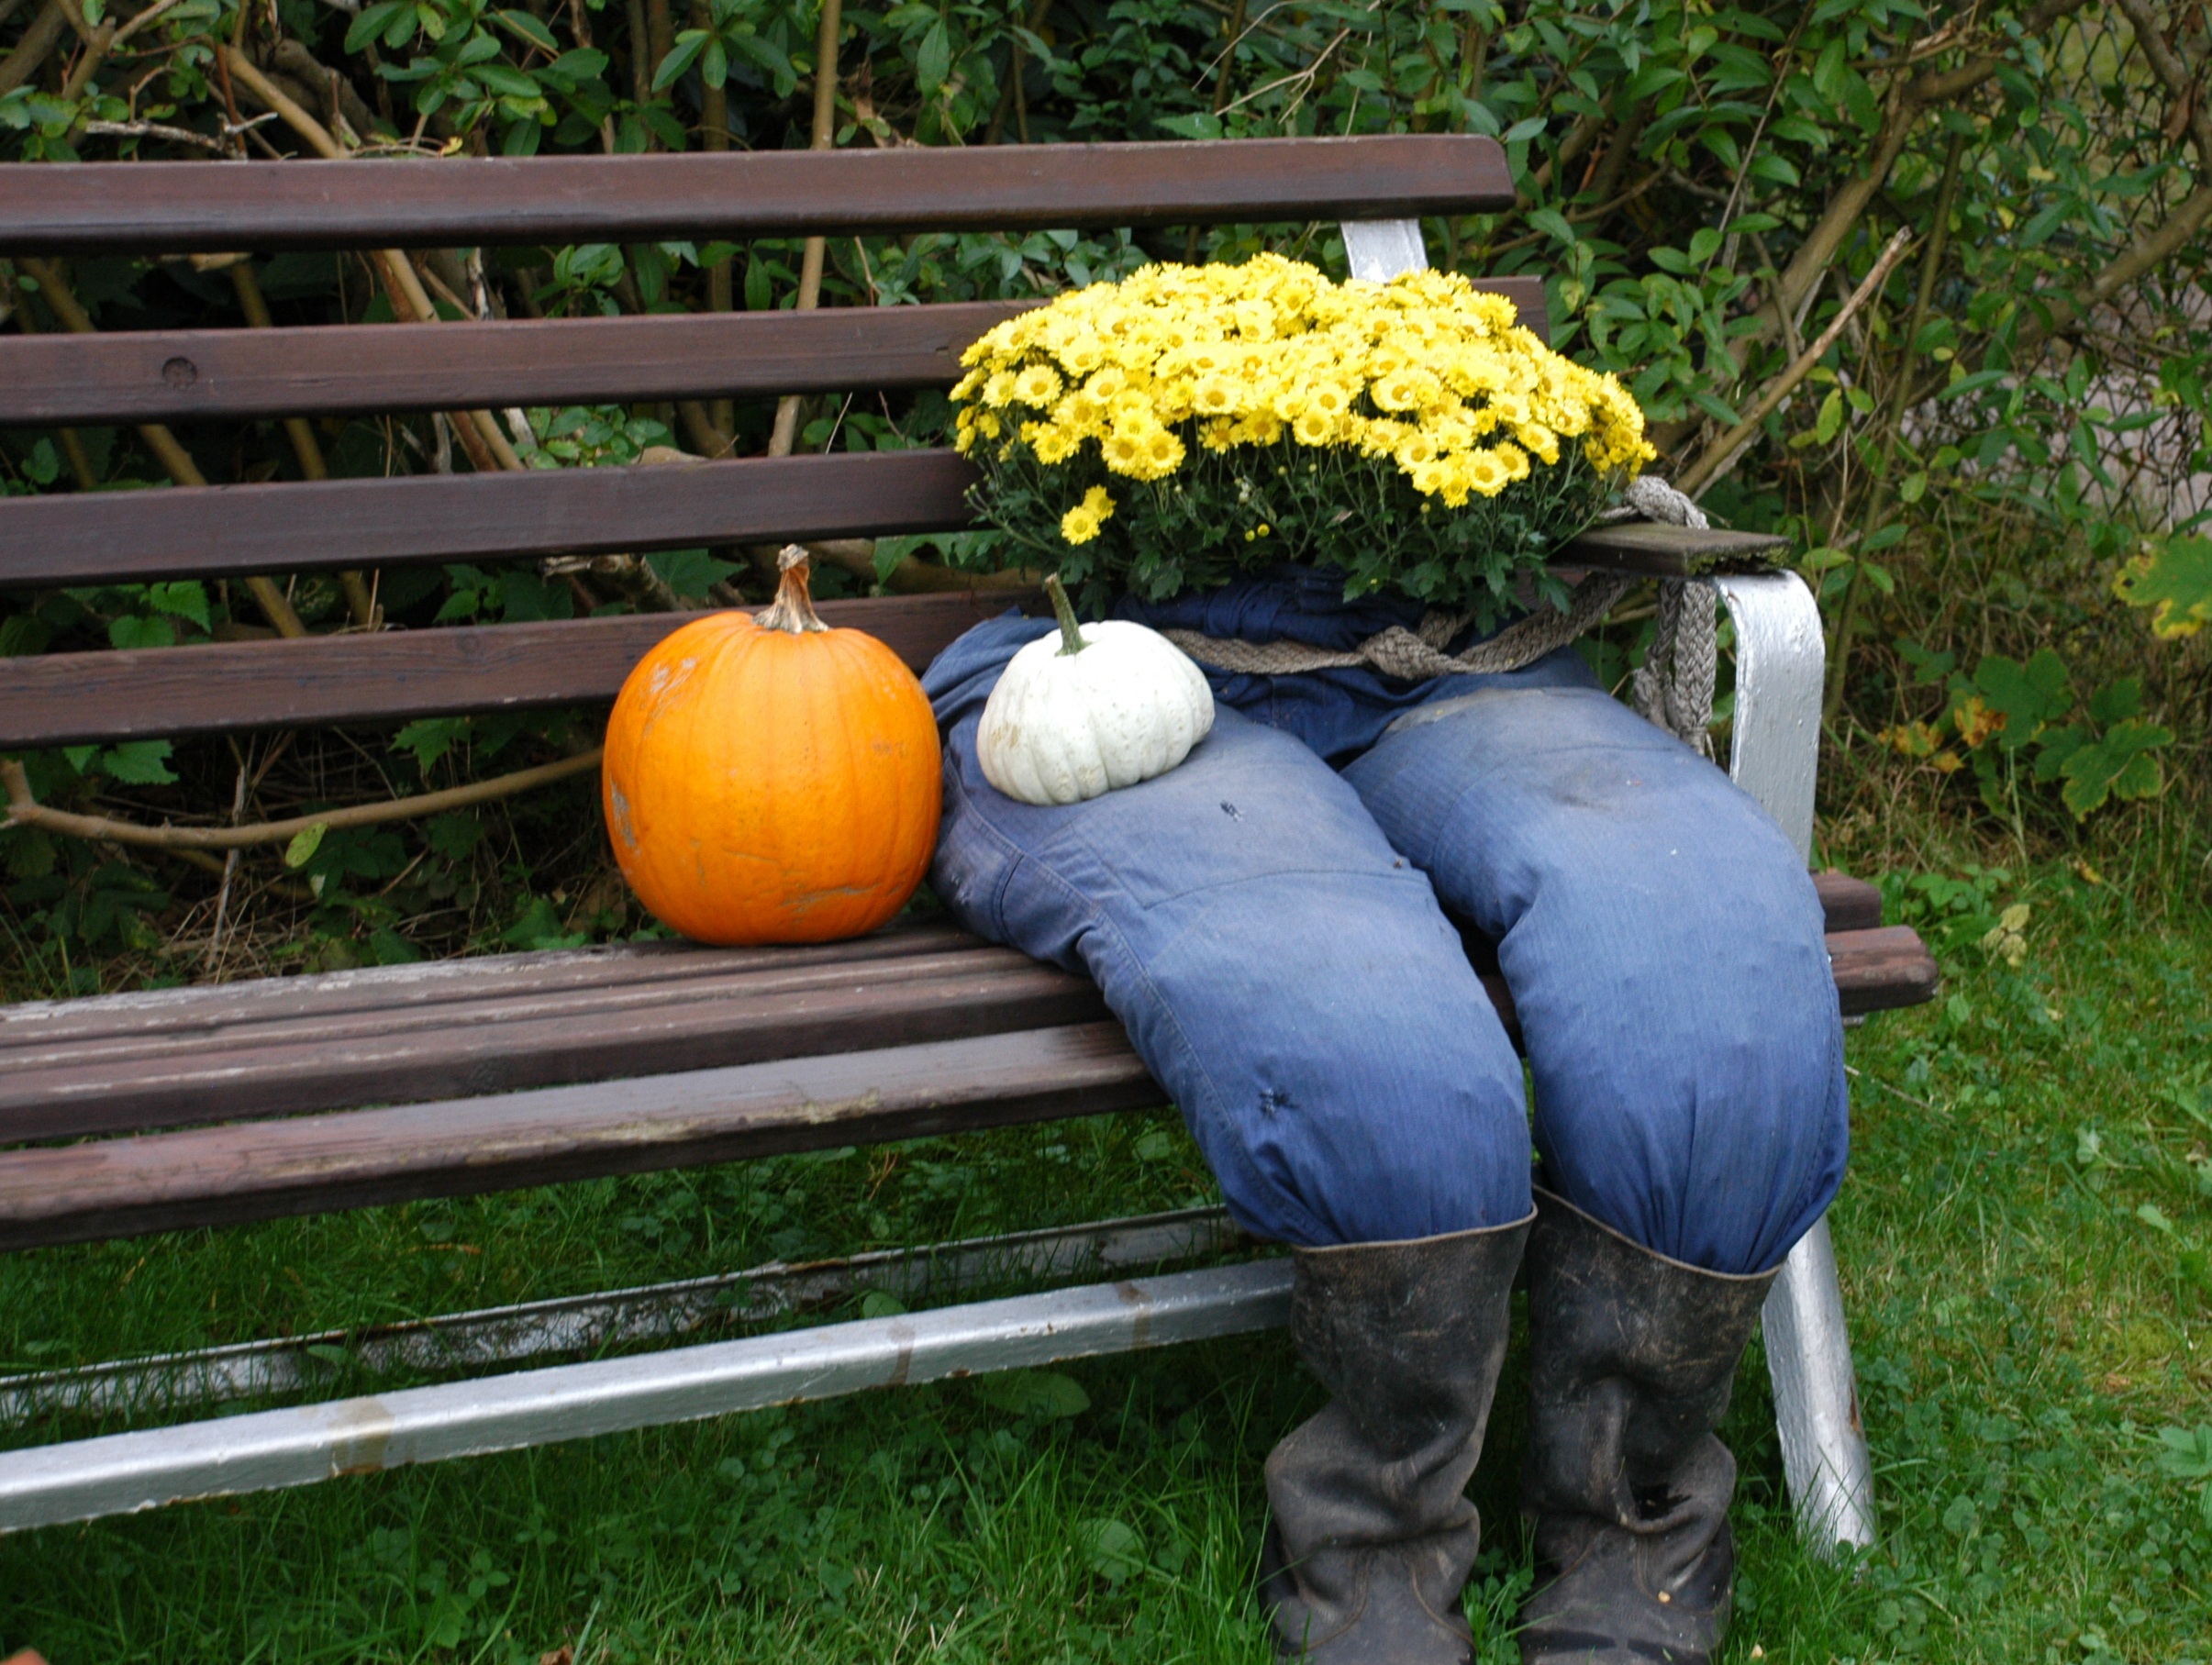
grass, plant, lawn, leaf, flower, decoration, autumn, pumpkin, backyard, garden, deco, flowers, decorative, funny, yard, garden bench, man made object, autumn jewelery